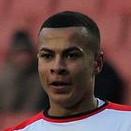
Age: 18